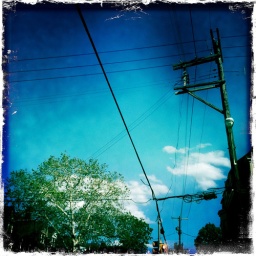
tree and lines in the sky